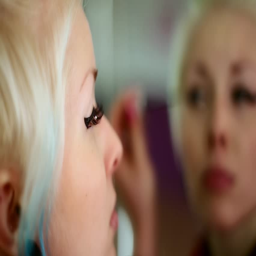
young woman girl wearing makeup , standing in front of a mirror .